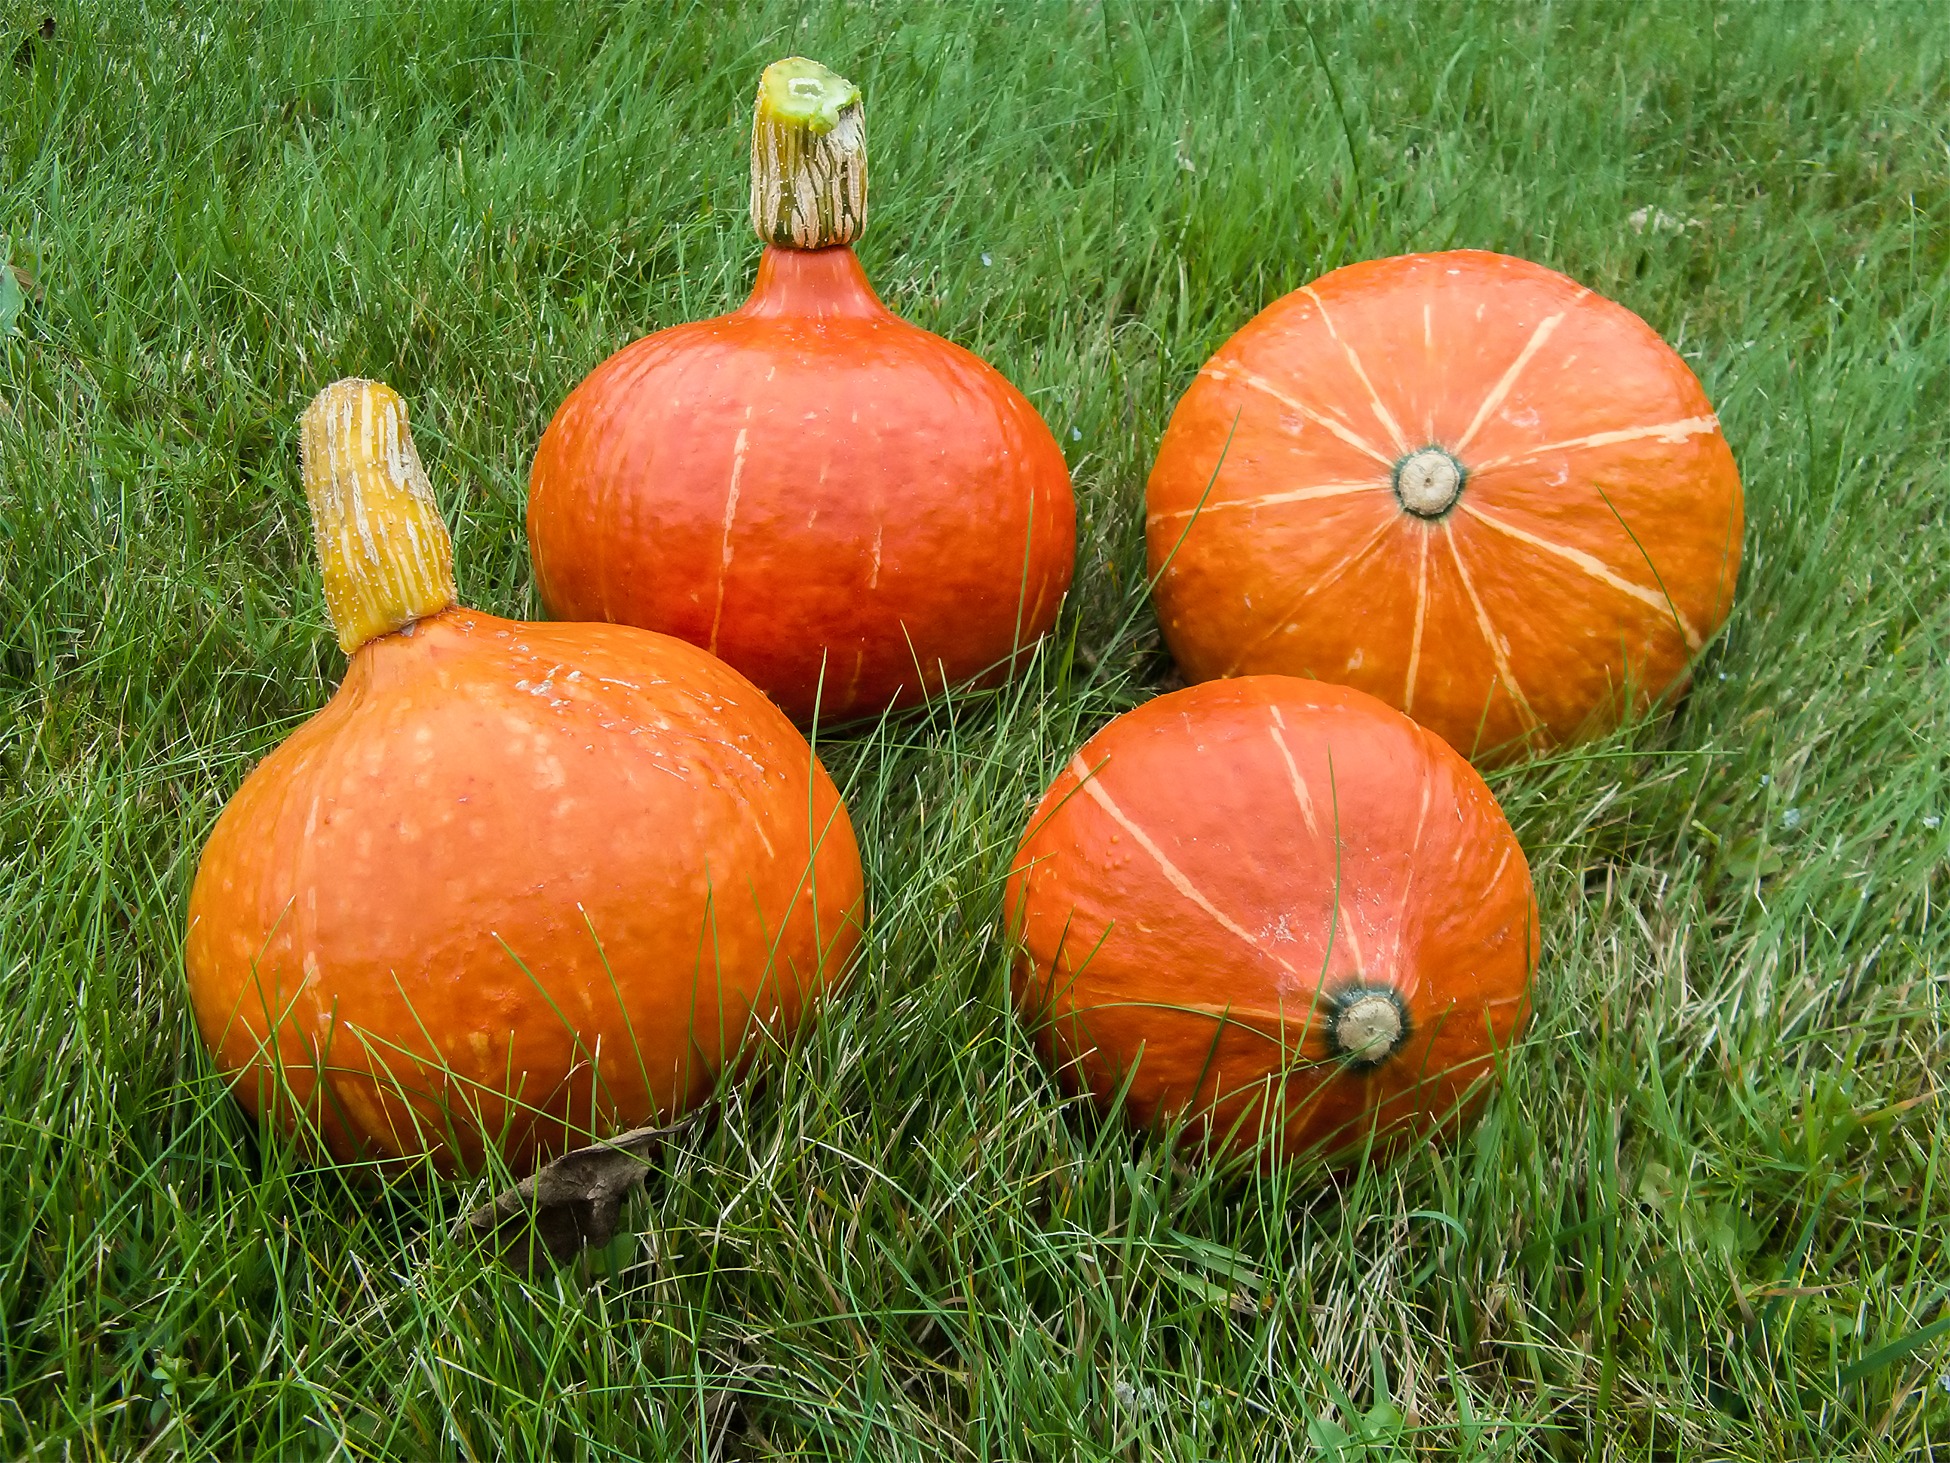
plant, orange, food, harvest, produce, vegetable, pumpkin, gourd, calabaza, carving, cucurbita, hokkaido, winter squash